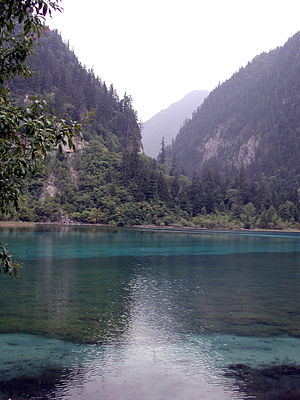
Sichuan / Beskrivelse
Jiuzhaigou dalen i det autonome område for tibetanere og qiangfolket, det nordlige Sichuan. Dalen er kendt for sine vandfald i flere niveauer og farverige søer. Den blev erklæret for verdensarv af UNESCO i 1992.
Sichuan er en centralt beliggende provins i Kina, beliggende øst for Tibet. Provinsen dækker 485.000 km², og dermed er området den største provins i det sydvestlige Kina. Sichuan har 109 millioner indbyggere, hvoraf de 98% er hankinesere, mens resten er fordelt på 14 etniske mindretal. Provinsen er bjergrig med mange vandløb, hvoraf det vigtigste er Chang Jiang. Sichuan er rigt på ressourcer: kul, olie, naturgas, titan, kobber, vanadium, guld og salt.